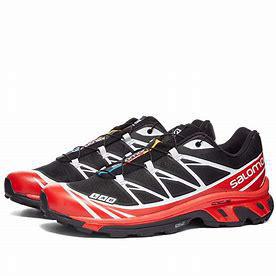
Brand: Salomon
Model: XT